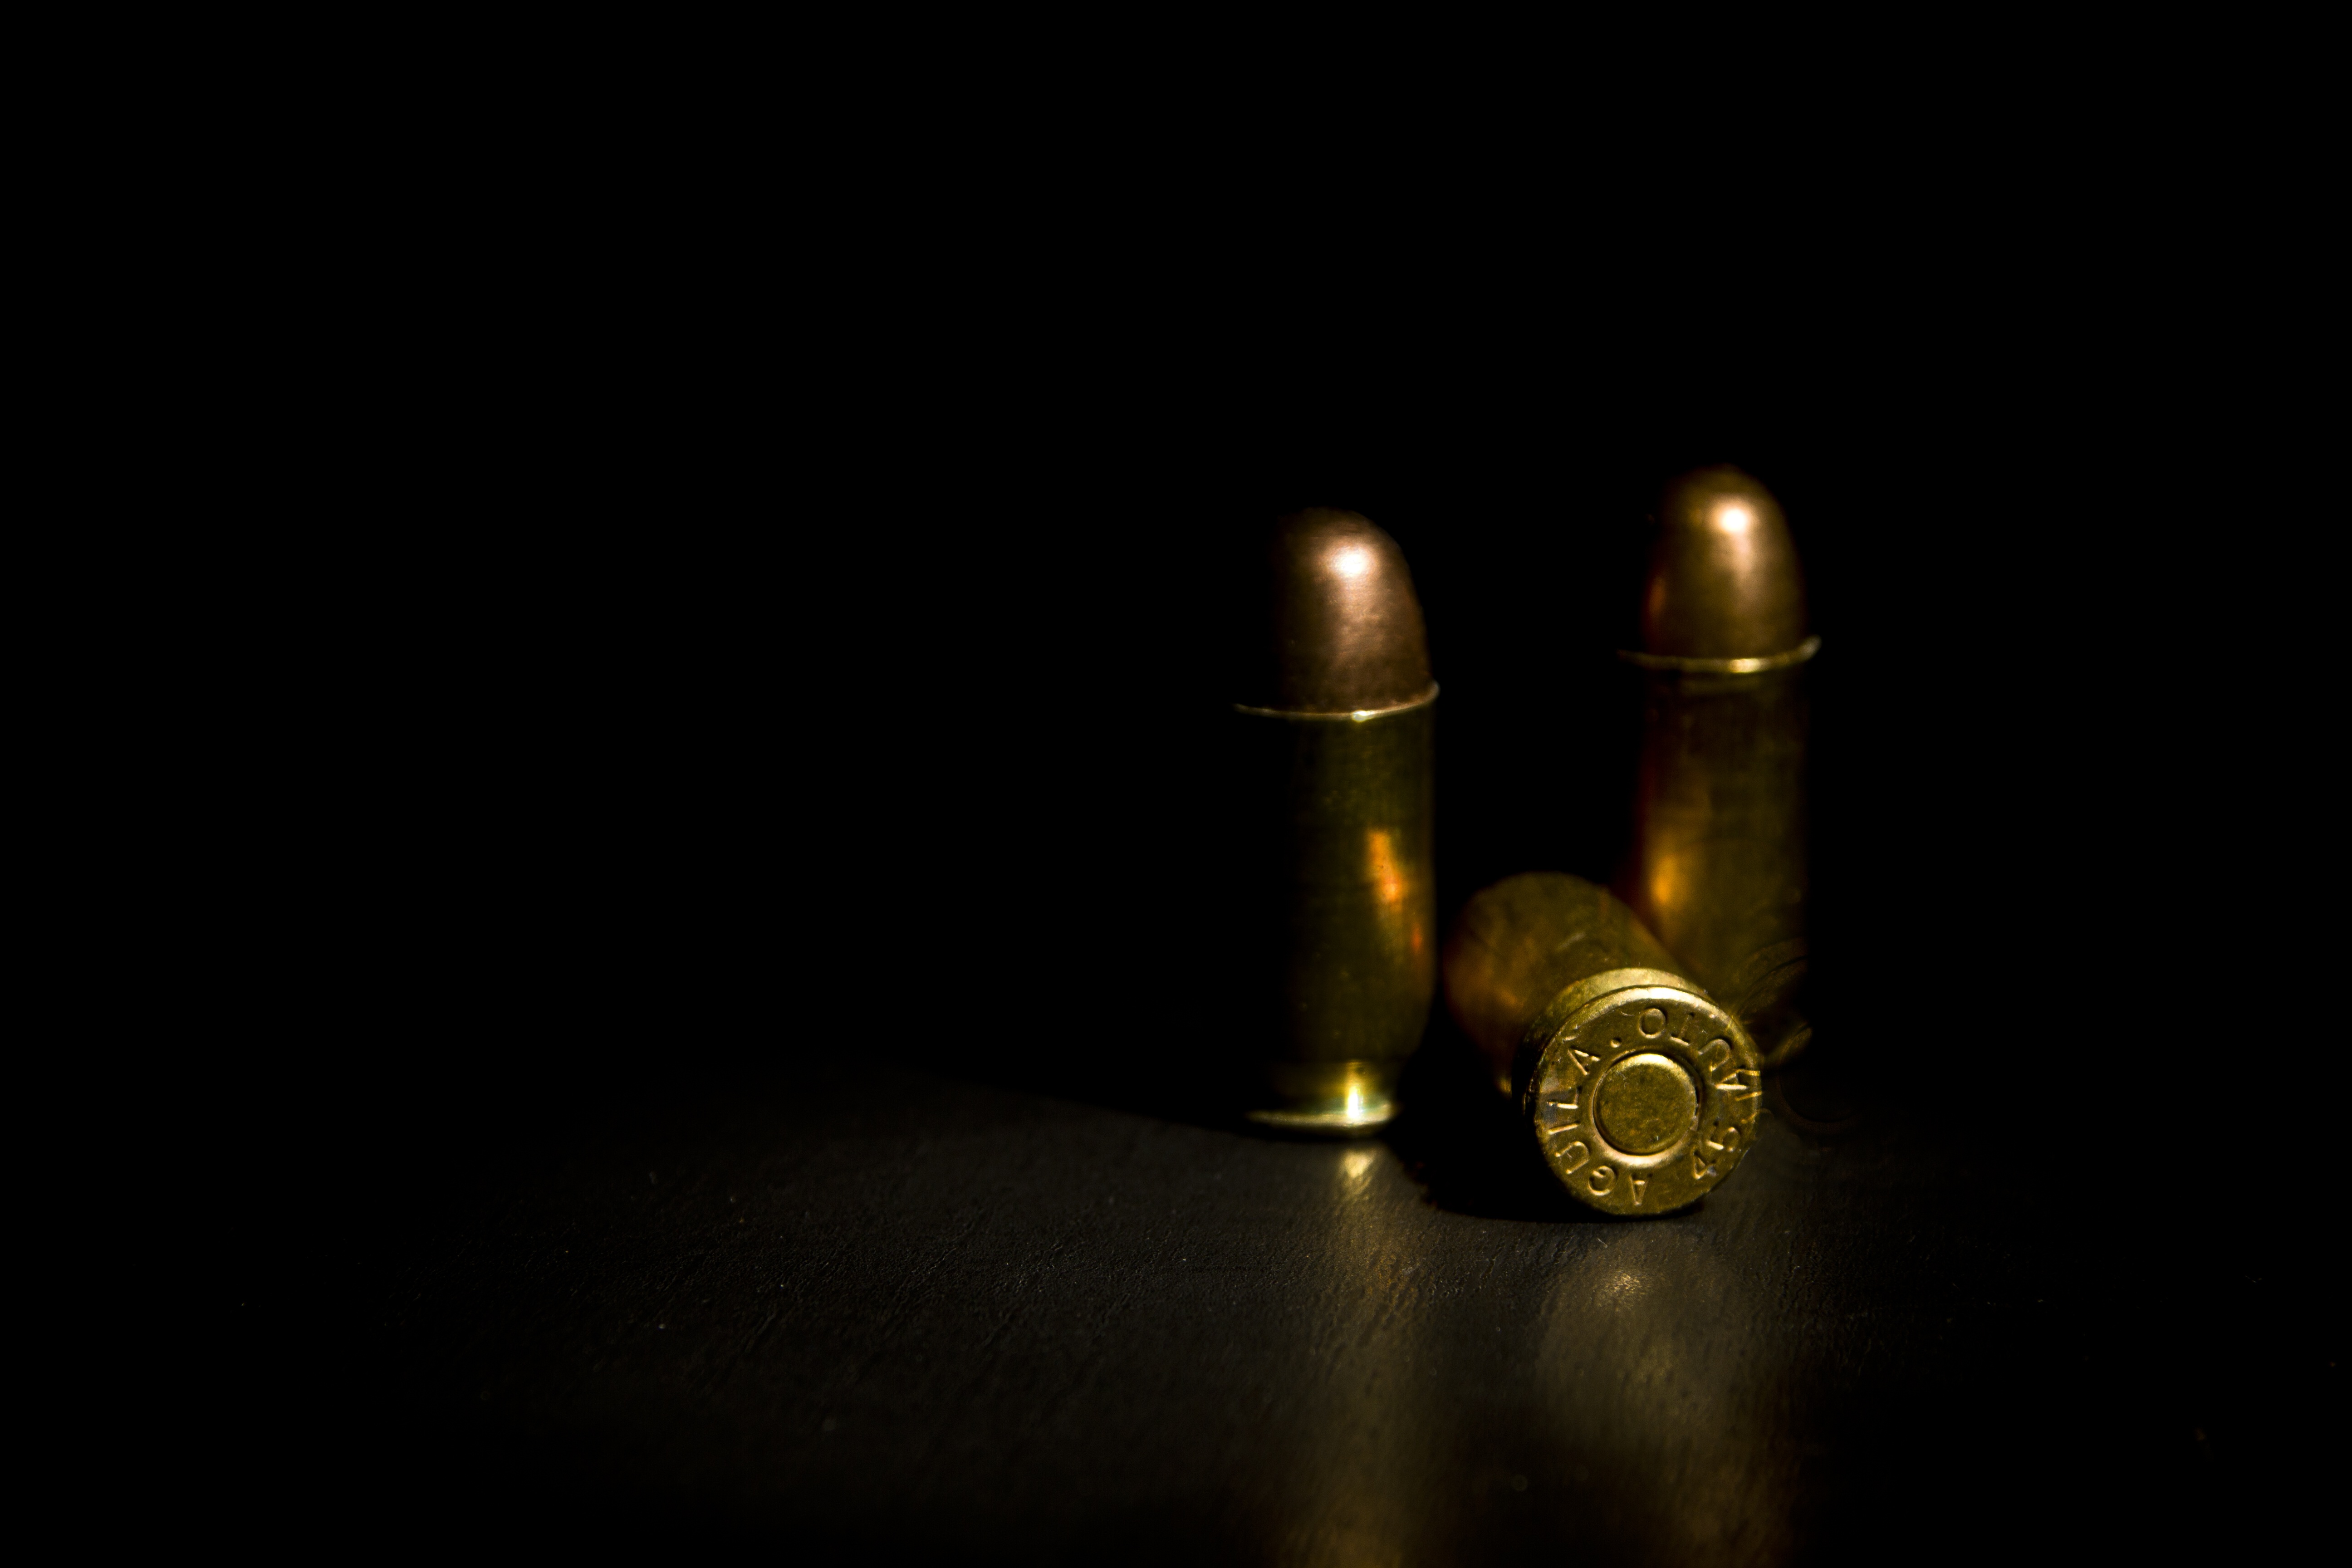
floor, army, darkness, bottle, lighting, ball, shoot, ammunition, weapons, macro photography, acp, still life photography, muntition, goddamn 45, incandescent light bulb, gun accessory